Madrasapattinam

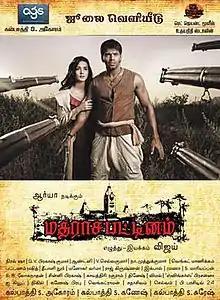
Theatrical release poster

Madrasapattinam is a 2010 Indian Tamil-language historical romantic drama film written and directed by A. L. Vijay. The film stars Arya with Amy Jackson (in her feature film debut), while Carole Trangmar-Palmer plays an older version of Amy. Nassar, Cochin Hanifa, Lisa Lazarus, and Alexx O'Nell play supporting roles. The music was composed by G. V. Prakash Kumar with editing by Anthony and cinematography by Nirav Shah. The film was released on 9 July 2010 and became a box office success.